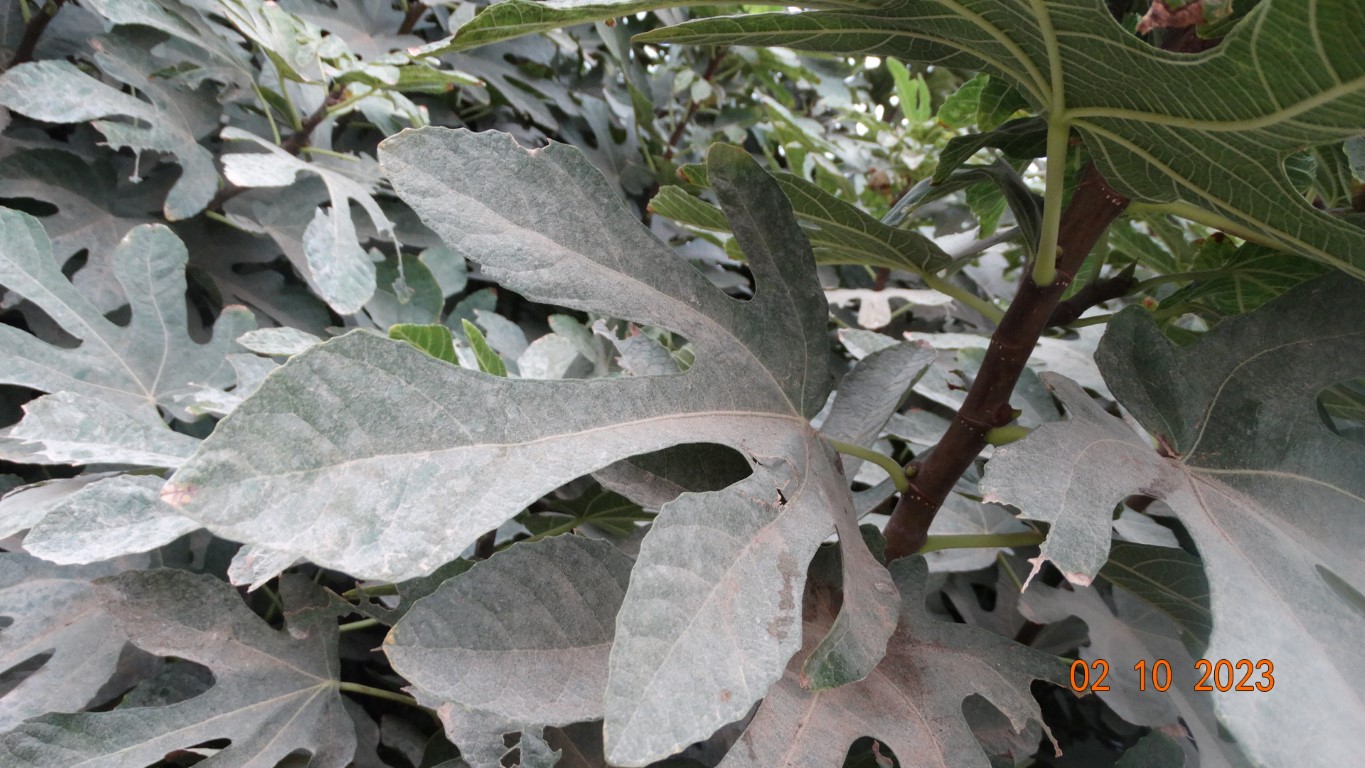
Label: healthy